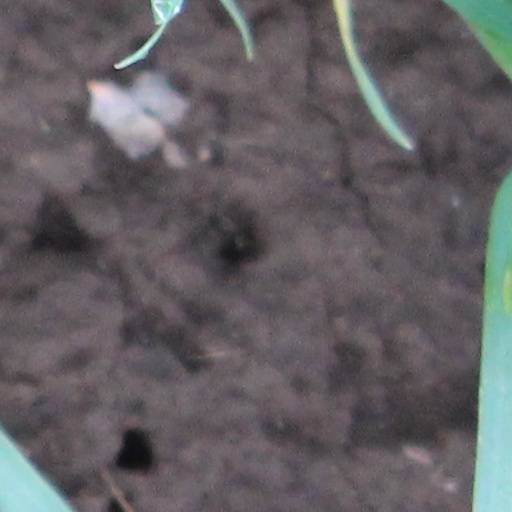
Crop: wheat